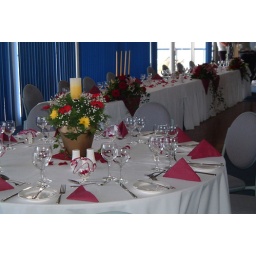
Terracota pots sprayed in gold with candle. Red gerberas, yellow chrysanthemums, gypsophyllia and ferns. Red rose petals spread around arrangement.